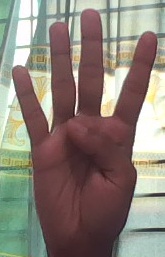
ASL sign: 4